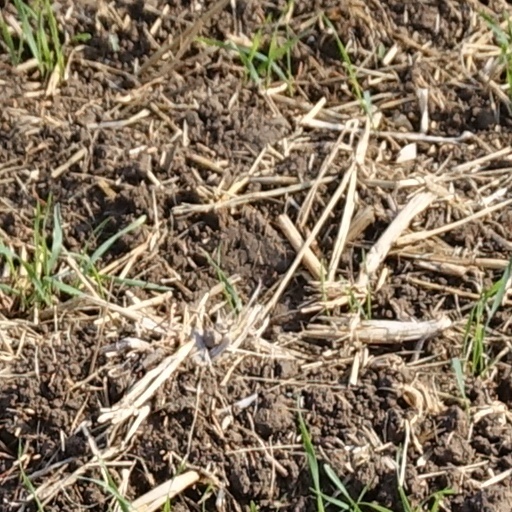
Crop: wheat